Jet Set Radio

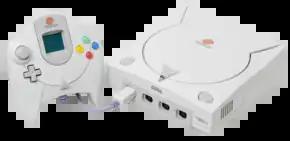
"Jet Set Radio" was originally developed to the Dreamcast hardware specifications.

"Jet Set Radio" was developed by Smilebit, a Sega studio formed from members of Team Andromeda, the developers of the "Panzer Dragoon" games for the Sega Saturn. The development team consisted of fewer than 25 developers, with an average age of under 25. Programming began in mid-1999. The game was presented at the 1999 Tokyo Game Show and drew media attention for its cel-shaded style. During the early stages of development, director Masayoshi Kikuchi had difficulty leading the team without prior directing experience. The visual style was established prior to the gameplay; according to Kikuchi, it could have become an adventure game or role-playing game. His superiors were not satisfied with early concepts, and so Kikuchi used trial and error to develop a concept that he believed everyone would find interesting.